Clifford Addams

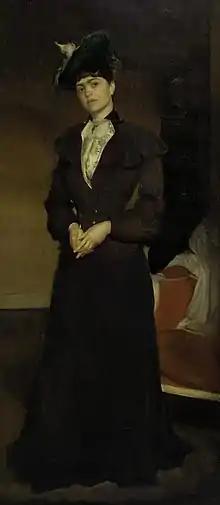
"Portrait of Inez Eleanor Bate" (1906), Pennsylvania Academy of the Fine Arts

Addams met fellow student Inez Eleanor Bate, and they married in London on June 27, 1900. They helped to run the school and care for Whistler, who was in failing health. After the school closed its doors in 1901, the couple settled in London. They had four children: Dianne (b. 1901) – Whistler was her godfather, twins James and Anthony (b. 1904), and Martin (b. ). Addams painted portraits and figure works, and made etchings of London and other European cities. He served in the Royal Navy from 1914 to 1919, during World War I. In 1920, he separated from his wife and family, citing her "extreme cruelty" in divorce proceedings. He returned to the United States, while she raised their children in Hendon, London. He settled in the Greenwich Village section of Lower Manhattan, where he died in 1942.